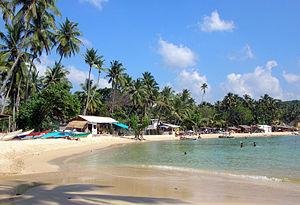
Plage de Unawatuna, Sri Lanka